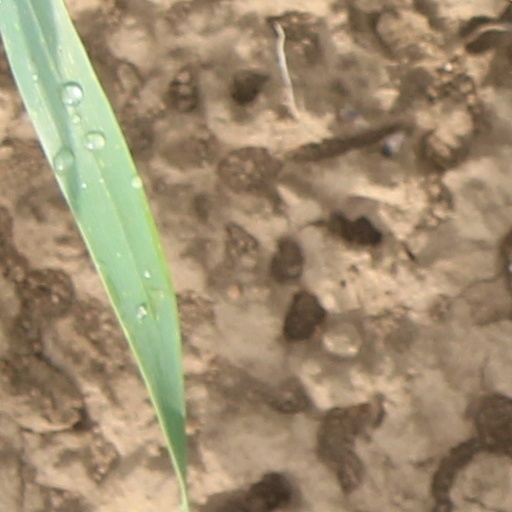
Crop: wheat